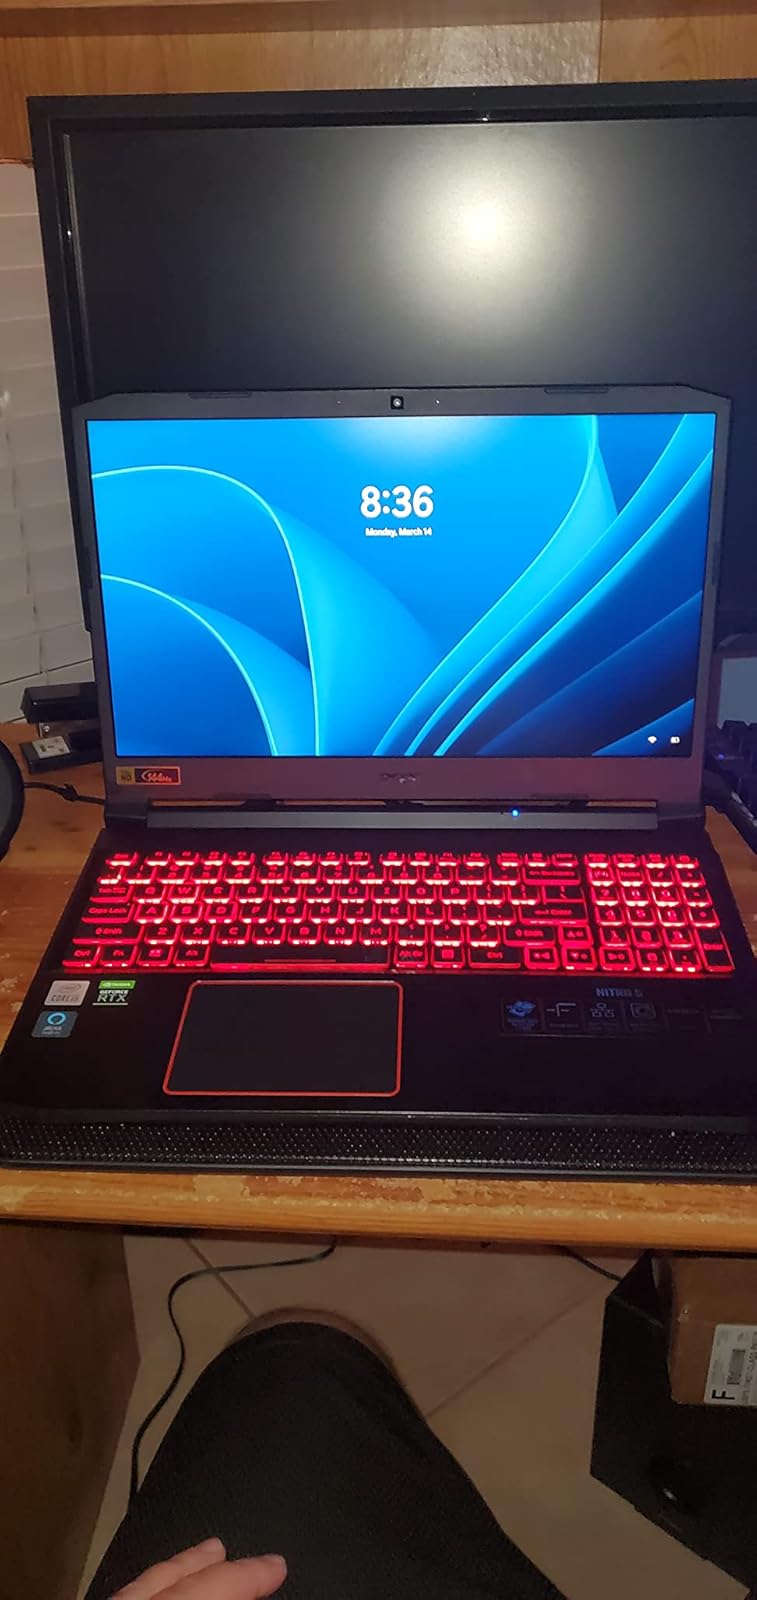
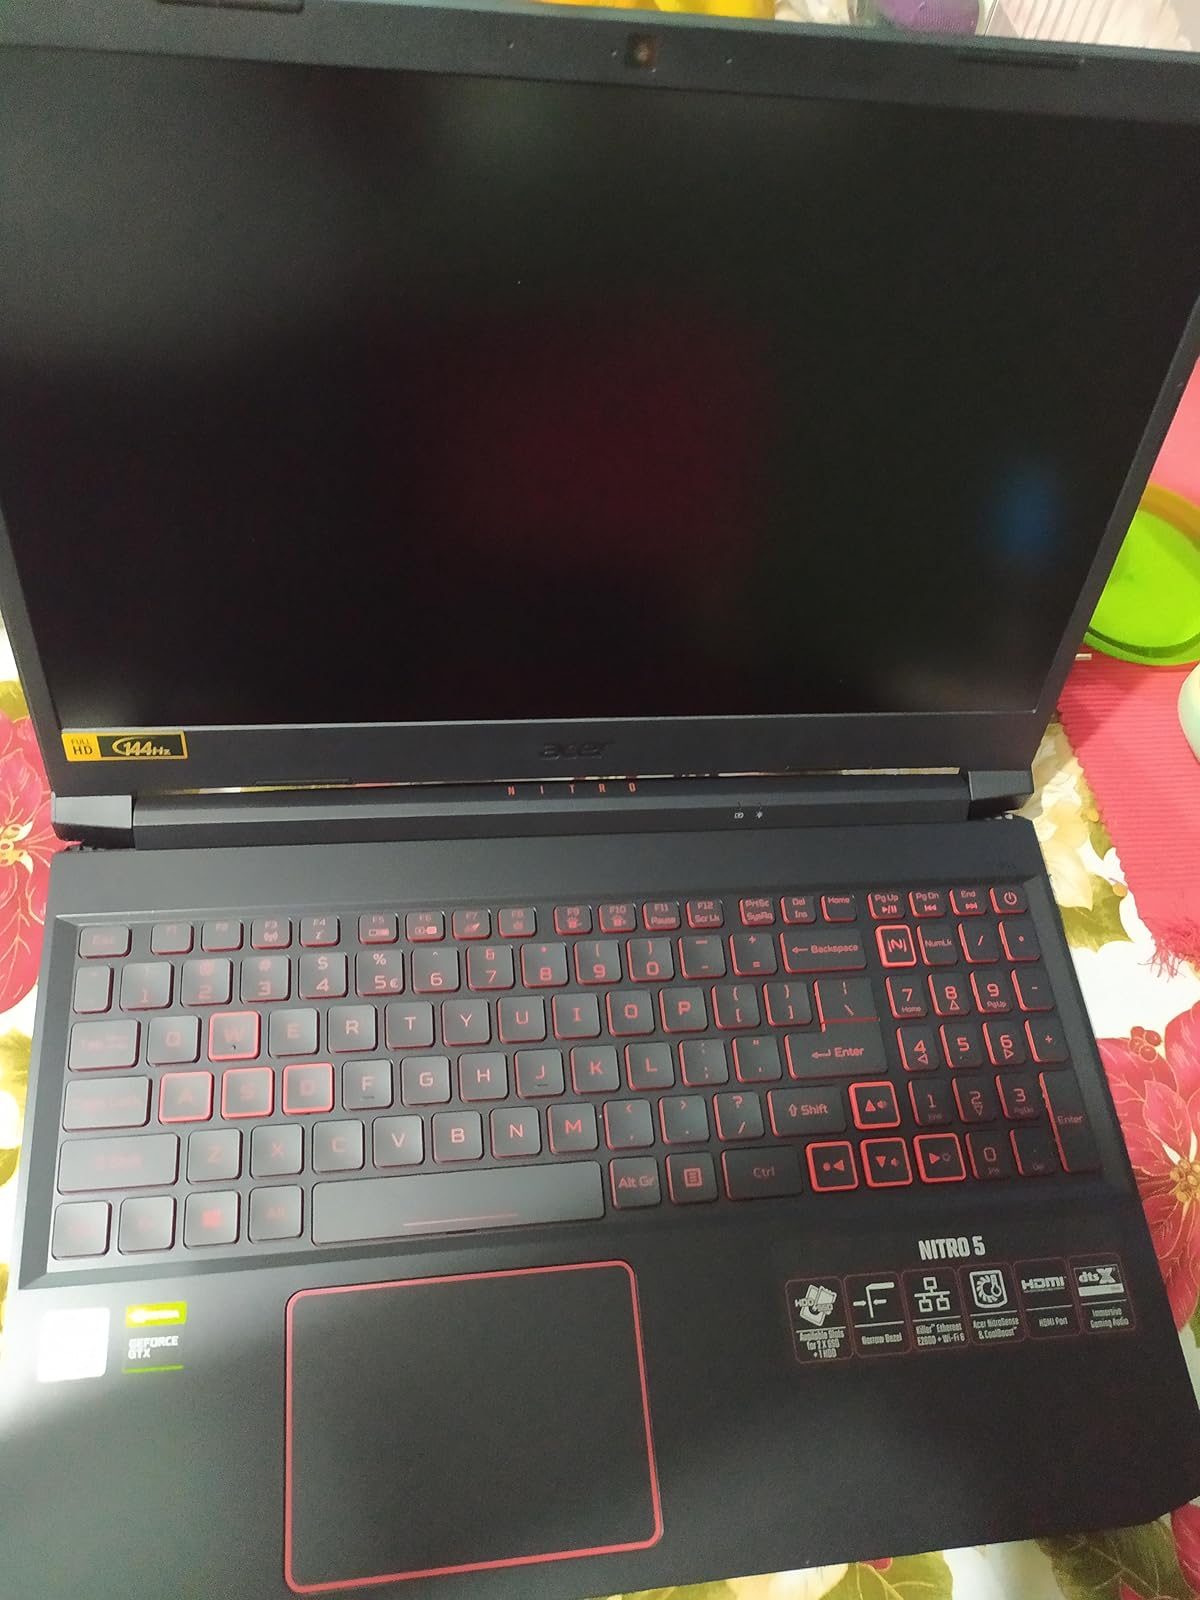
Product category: laptop
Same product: no